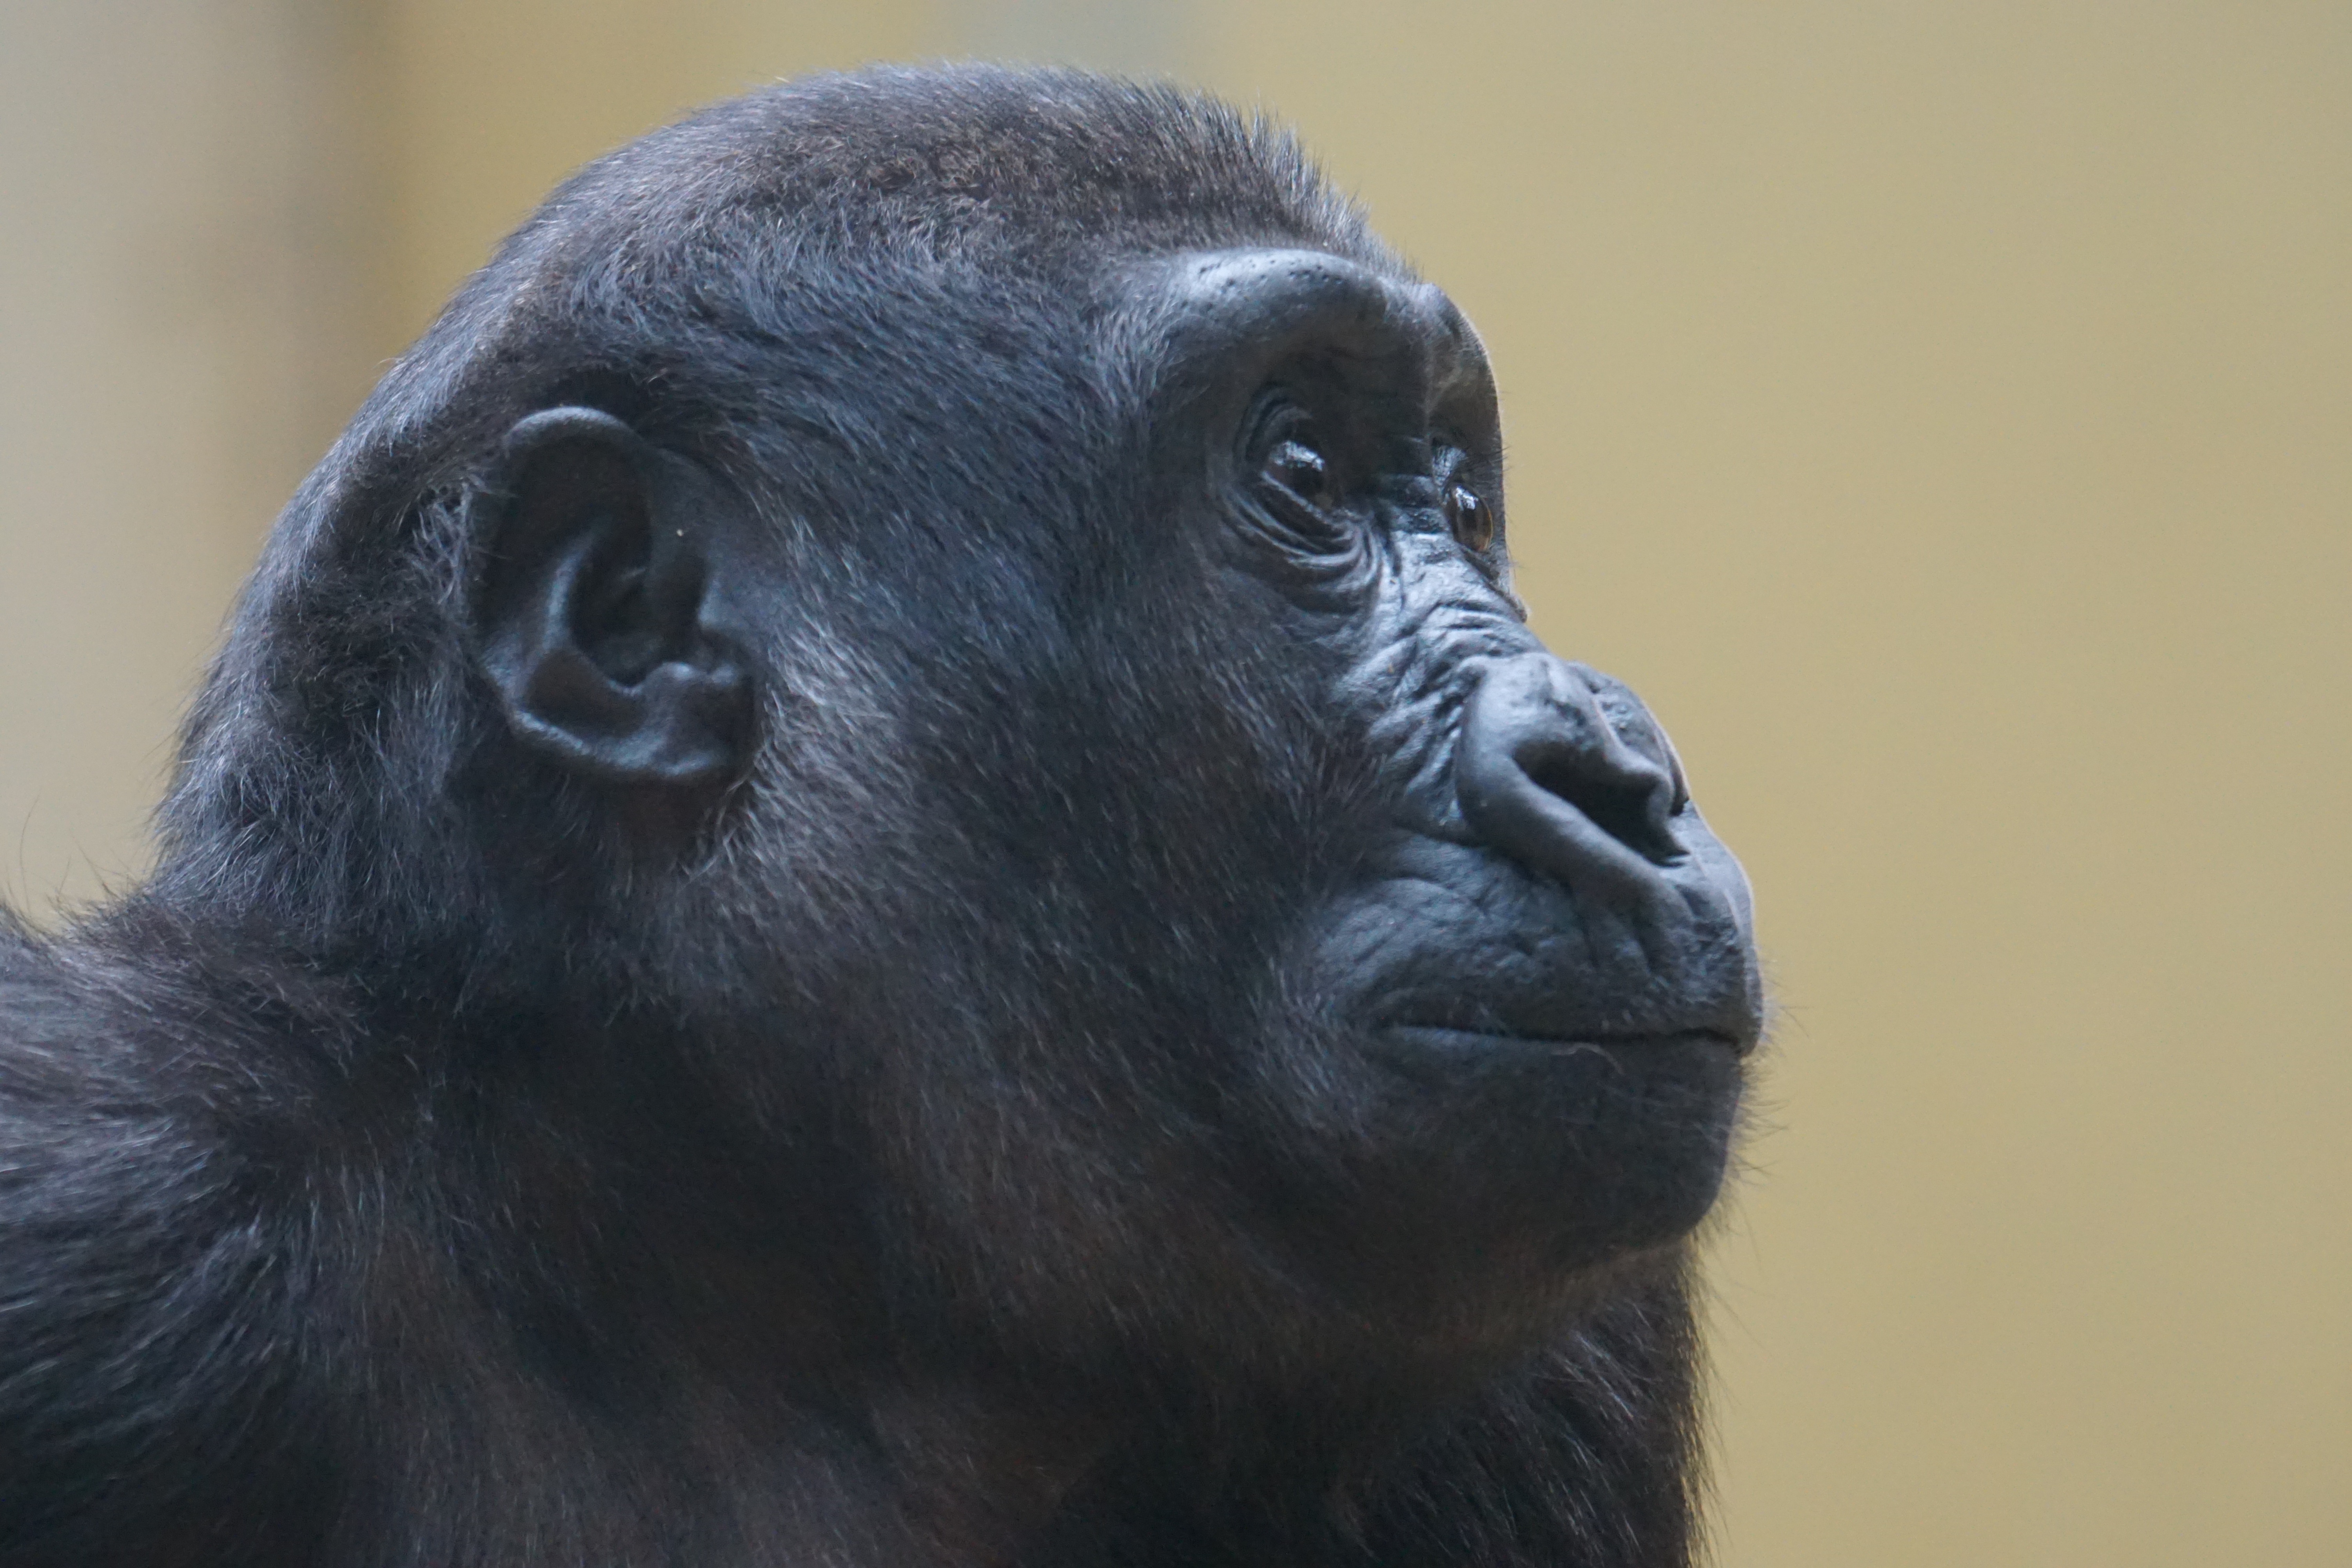
watch, view, wildlife, zoo, mammal, close, monkey, fauna, primate, gorilla, chimpanzee, ape, vertebrate, lowland gorilla, western gorilla, great ape, common chimpanzee